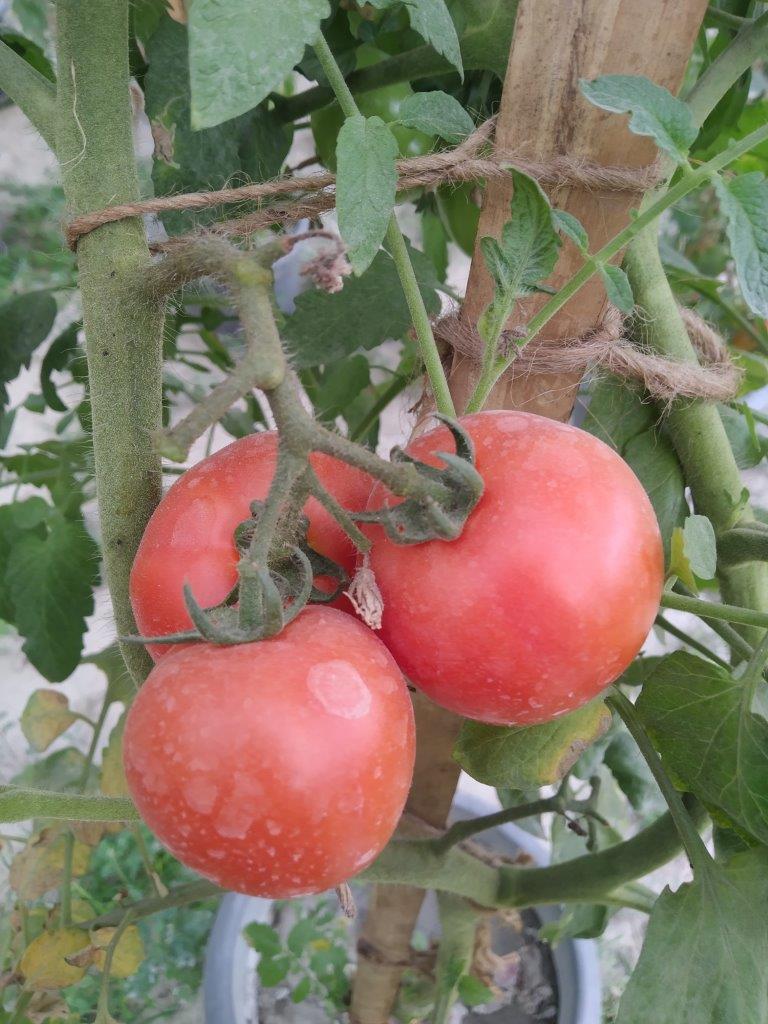
Maturity: Mature